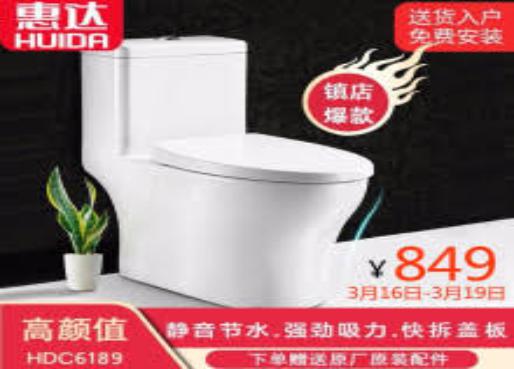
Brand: huida
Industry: Necessities